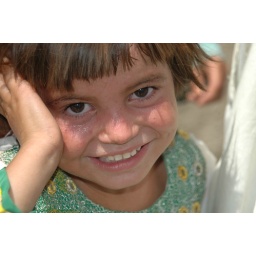
This is a Pashai girl in typical Pashai dress style and colors.